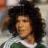
Age: 27